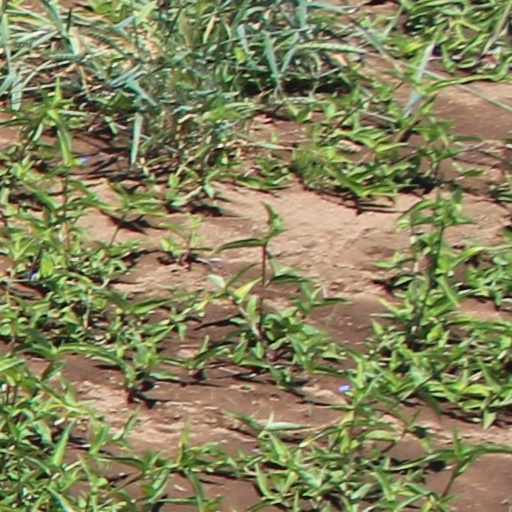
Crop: wheat